Renaissance in Croatia

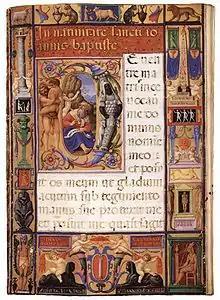
An illuminated page from Juraj Klović's "Colonna hours", John Rylands Library, Manchester.

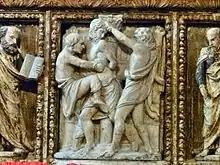
"Flagellation of Christ" (1428) by Juraj Dalmatinac, Split Cathedral, is an earliest example of Renaissance in Croatia.

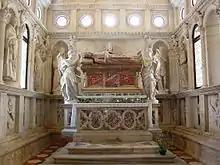
Interior of the chapel of St. John Ursini in Trogir Cathedral (mostly from 1483) is considered to be a masterpiece of Dalmatian early renaissance.

In the 15th century, Croatia had been in a personal union with Kingdom of Hungary since 1102 and Dalmatian city-states were under the rule of the Venetian Republic (with the exception of Dubrovnik). Later the Habsburgs gained control over the Croatian crown in the early 16th century and more territories came under Ottoman occupation.